Trilux

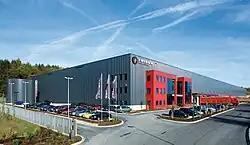

The company was founded in 1912 in Menden by Wilhelm Lenze. It originally produced accessories for the lighting industry, and simple tube pendant and wall fixtures for gas and electric lighting. The manufacturing facilities soon reached capacity, so the company moved in 1934 to Arnsberg (then named Hüsten) and extended the building to manufacture residential lighting. At this time, the company had about 50 employees.